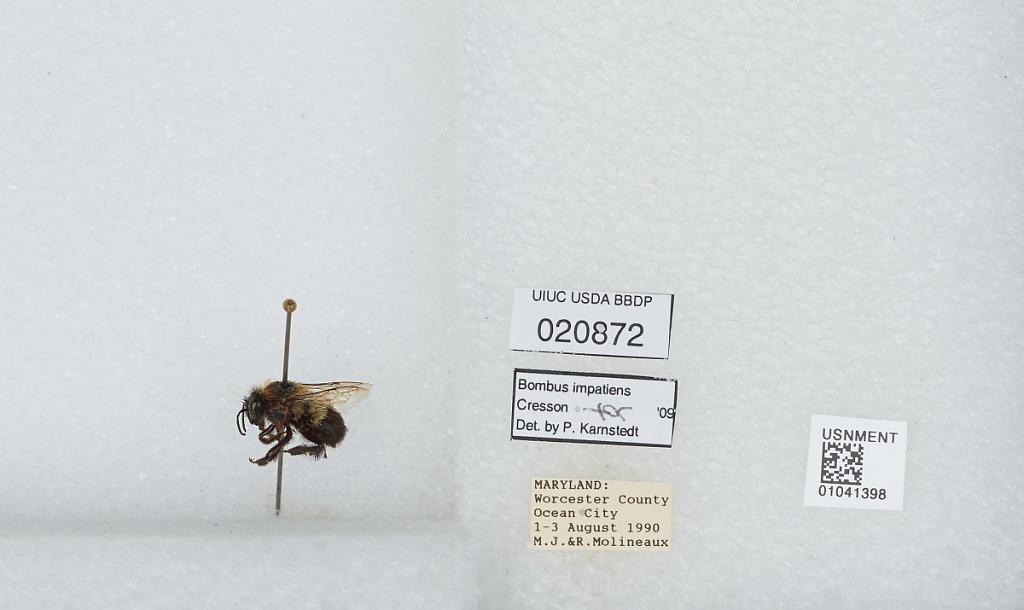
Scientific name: Bombus sp.
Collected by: M. Molineaux & R. Molineaux
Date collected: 1990-8-1
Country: United States
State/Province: Maryland
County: Worcester
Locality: Ocean City
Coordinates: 38.3365, -75.0849
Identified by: Karnstedt, P.